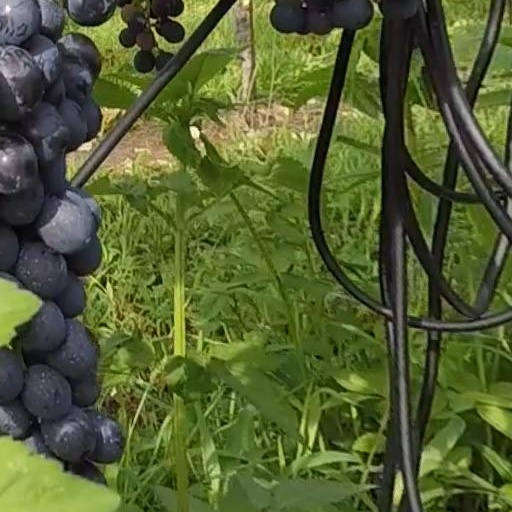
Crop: grape